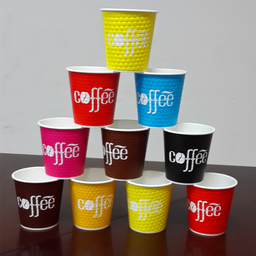
Label: paper